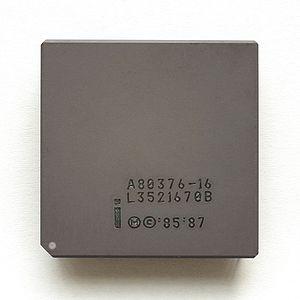
Le processeur Intel 80376, présenté le 16 janvier 1989, a été une variante de Intel 80386 destinés aux systèmes embarqués. Il se distingue par rapport au 80386 en ne soutenant pas en mode réel et n'ayant pas de support pour la pagination dans l'unité de gestion mémoire. Le 376 a été disponible en 16 ou 20 MHz.